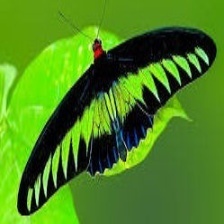
Species: BROOKES BIRDWING